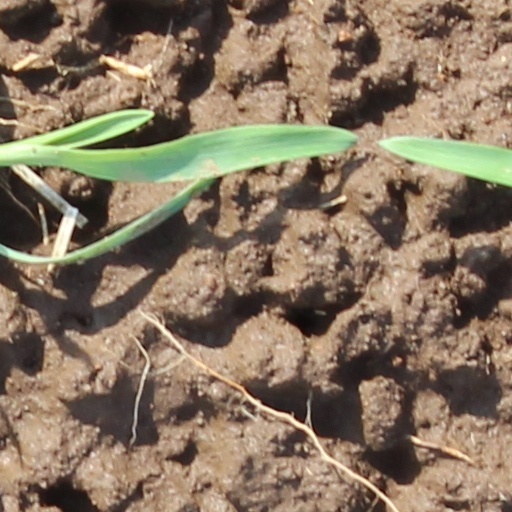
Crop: wheat